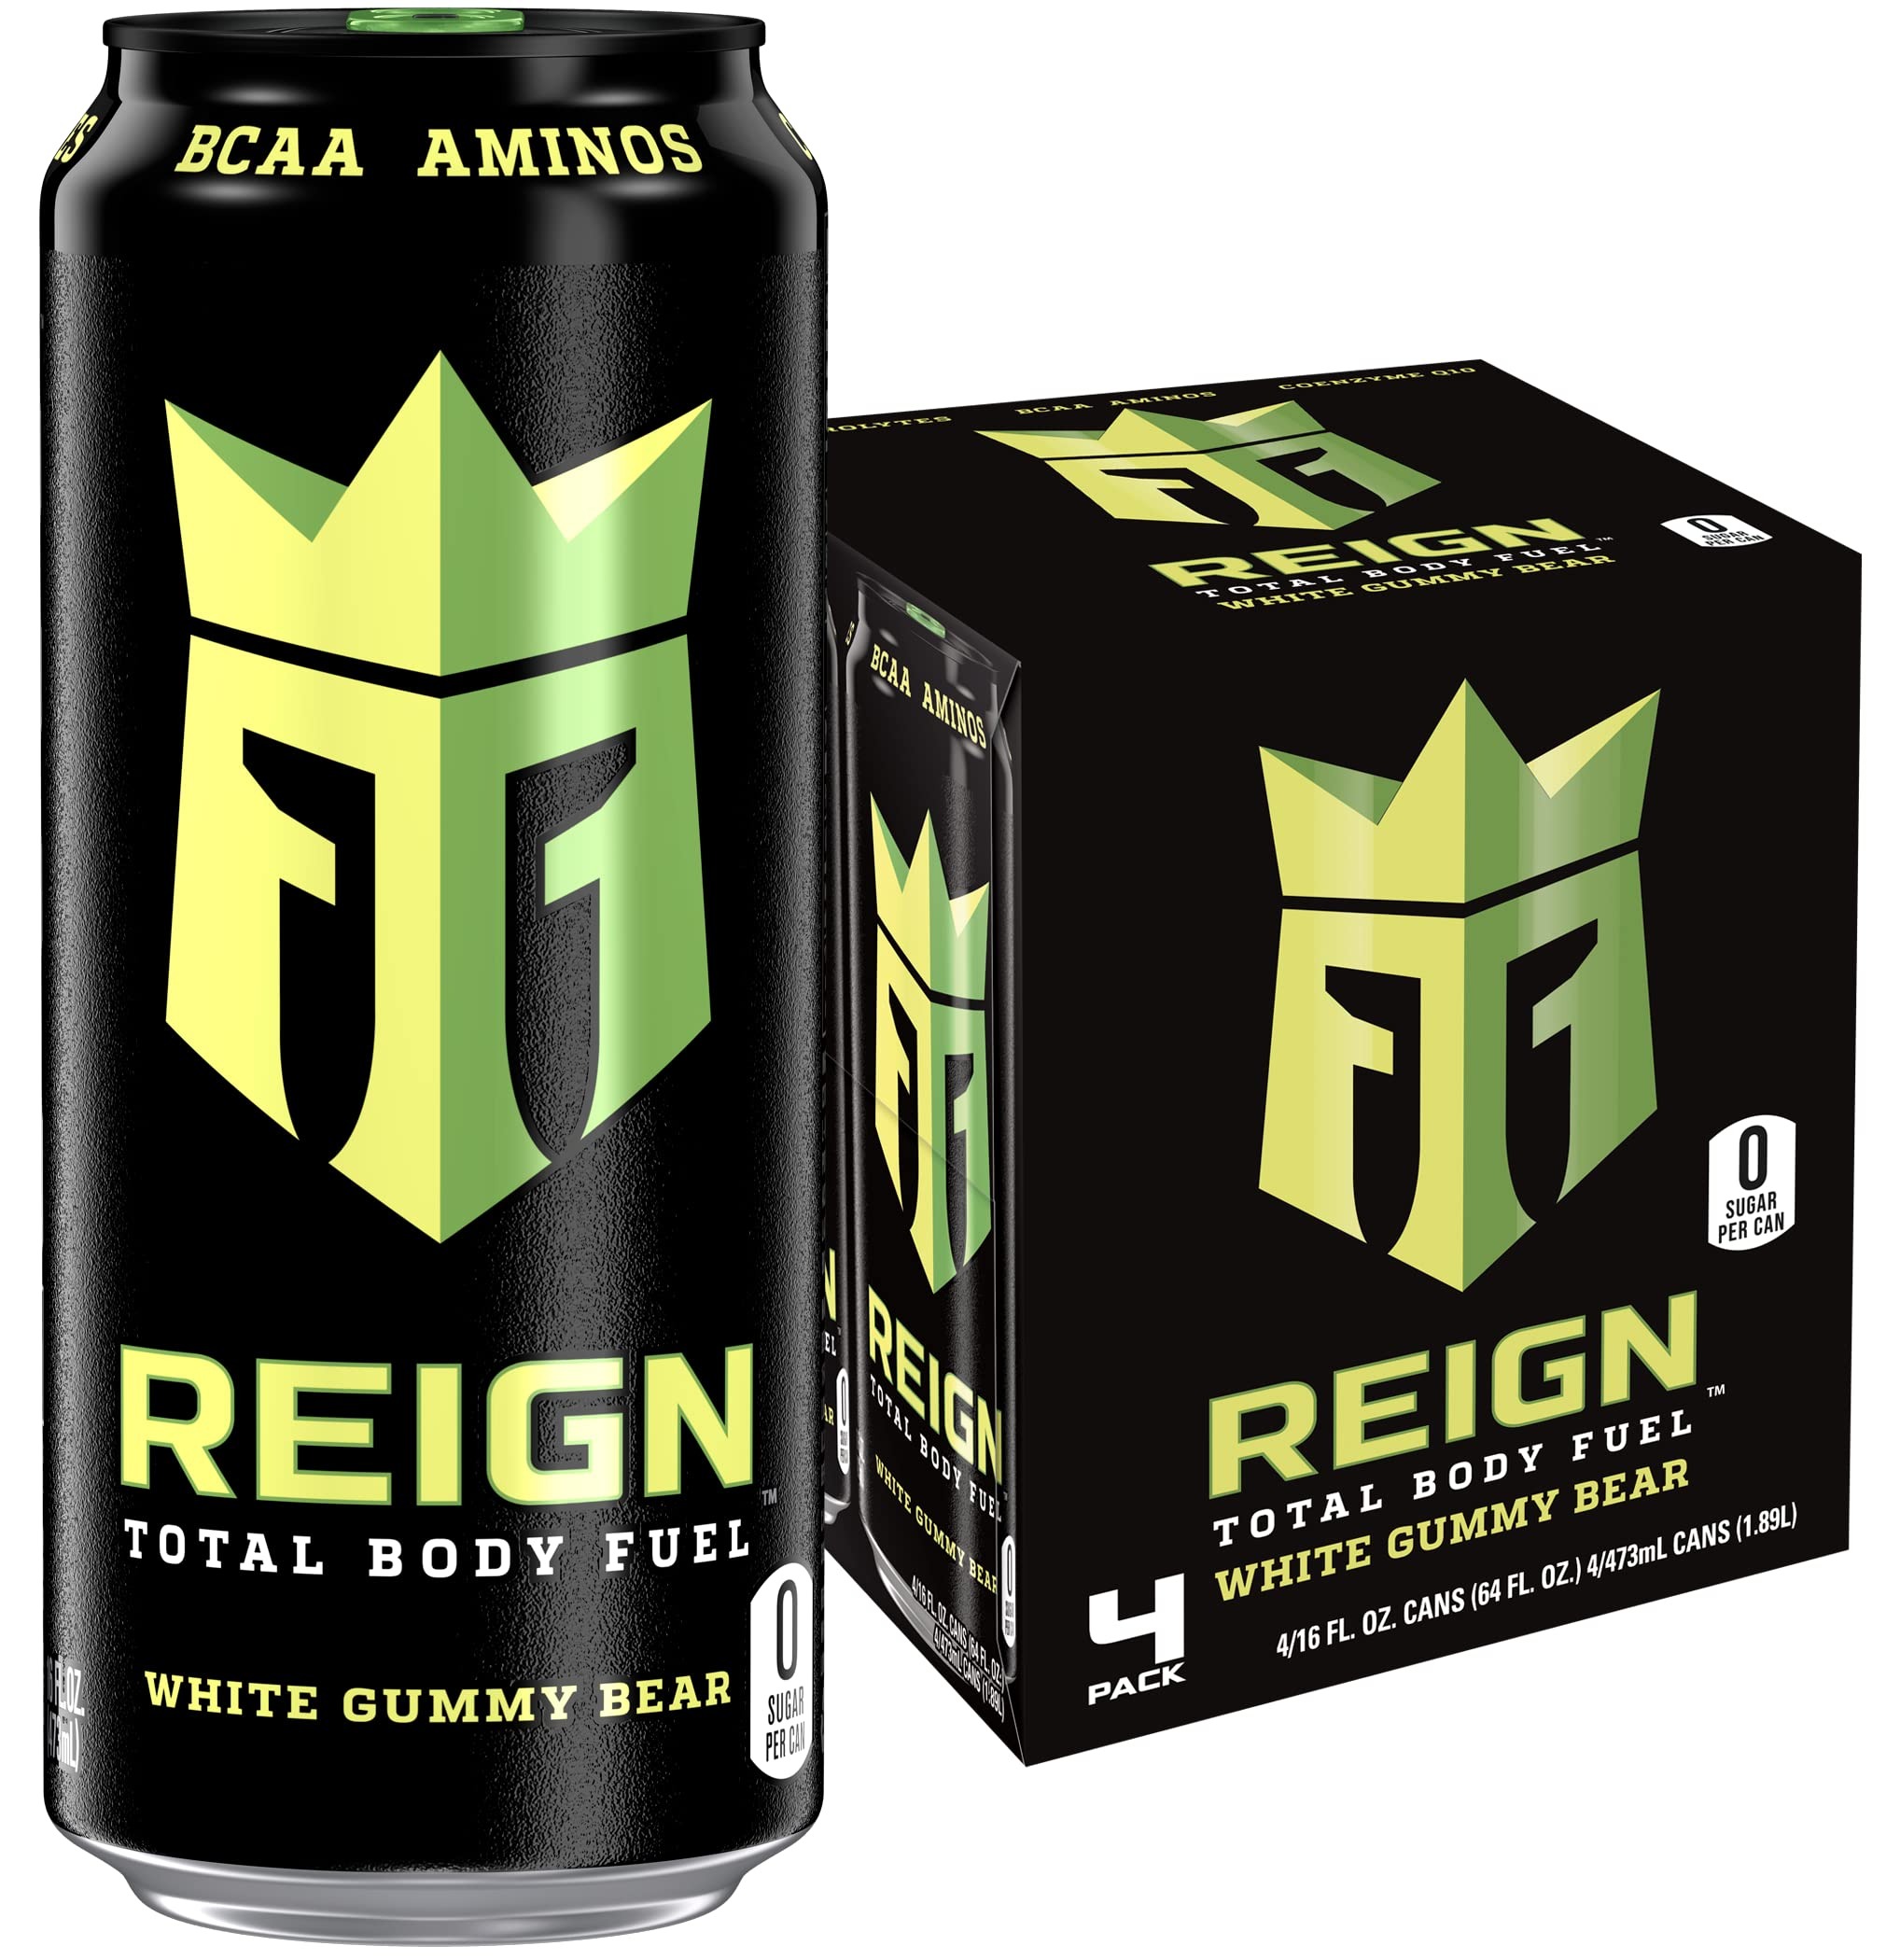
Item Name: Reign Total Body Fuel White Gummy Bear 16 fl oz (Pack of 4)
Bullet Point 1: THE ULTIMATE FITNESS FOCUSED BEVERAGE | blended with BCAAs, 300 mg of natural caffeine, coq10 and electrolytes, reign total body fuel is designed for your active lifestyle. Offering zero sugar, 10 calories, and zero artificial flavors and colors, reign is the ultimate fitness-focused beverage to support your high-performance needs
Bullet Point 2: WHITE GUMMY BEAR | with a desire for pineapple and candy store nostalgia, white gummy bear offers the best of both worlds
Bullet Point 3: POWER THROUGH YOUR WORKOUT| REIGN Total Body Fuel provides multiple benefits to help you power through a tough workout. 300 mg of Natural Caffeine provides a pre-workout boost as well as a sustained release of energy throughout your workout. BCAAs may help muscles recover post workout. CoQ10 may increase power during exercise. B Vitamins may reduce fatigue
Value: 64.0
Unit: Fl Oz

Price: 6.98